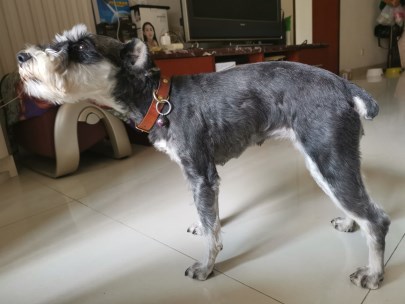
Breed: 2342-n000102-miniature_schnauzer